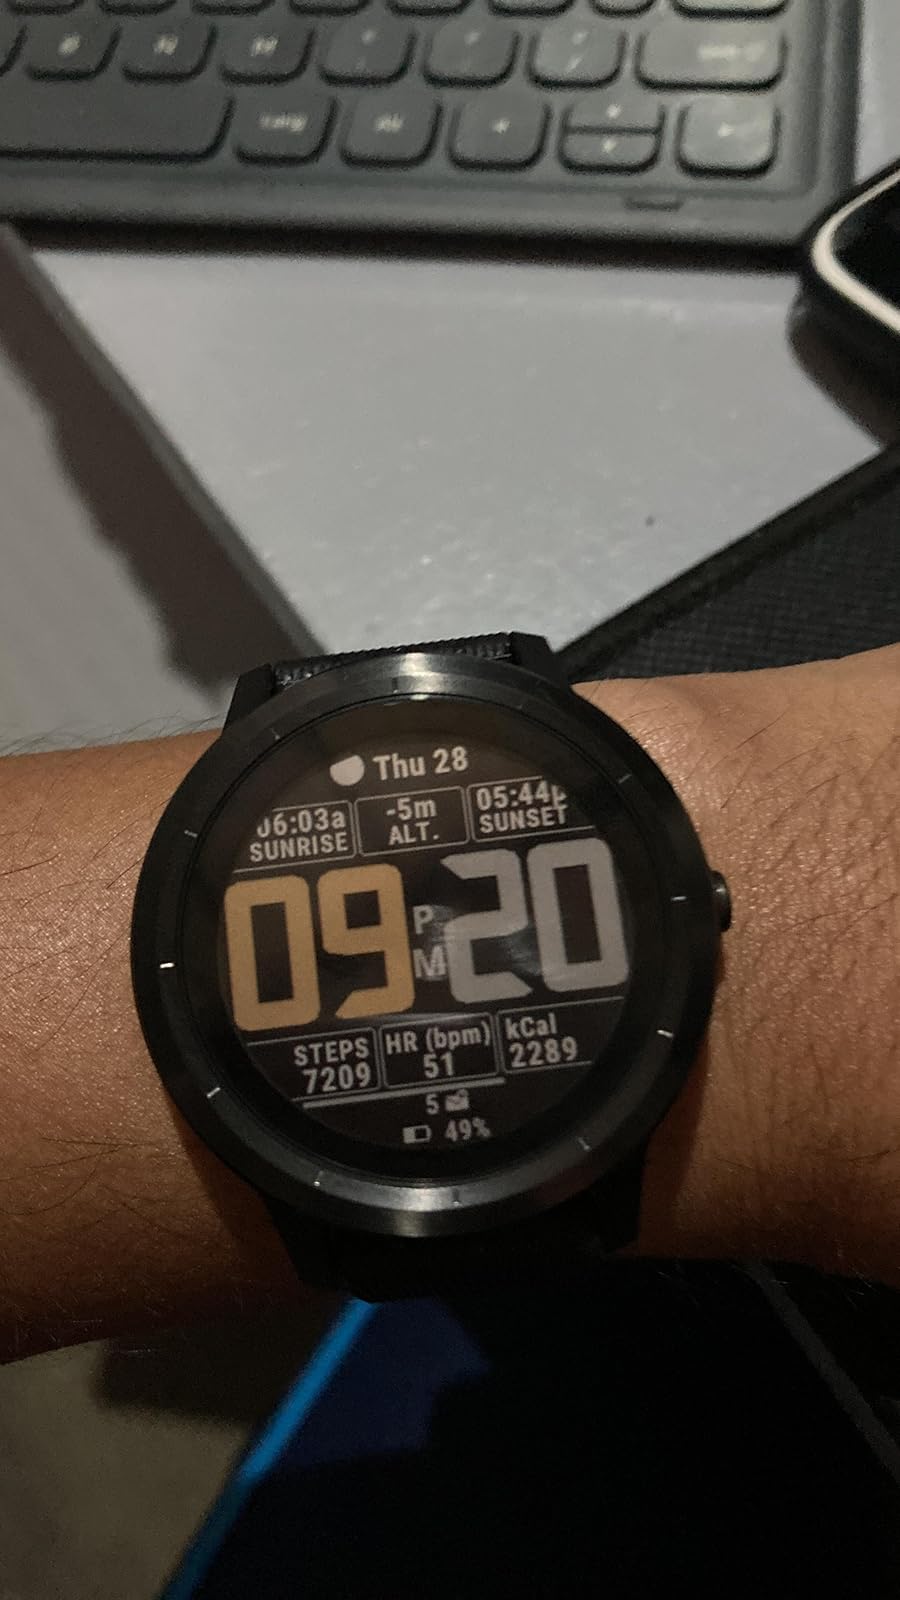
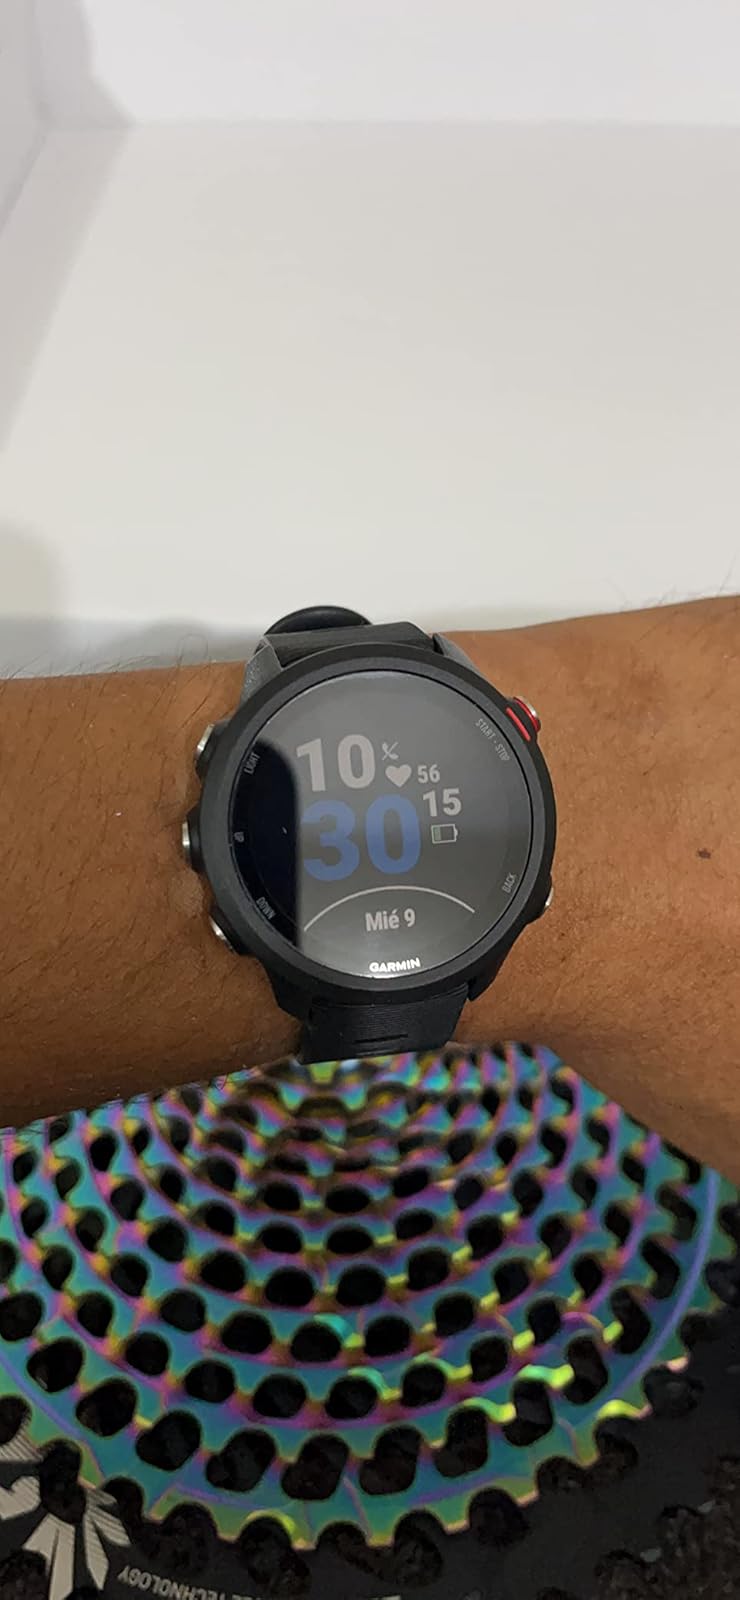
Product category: smartwatch
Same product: no